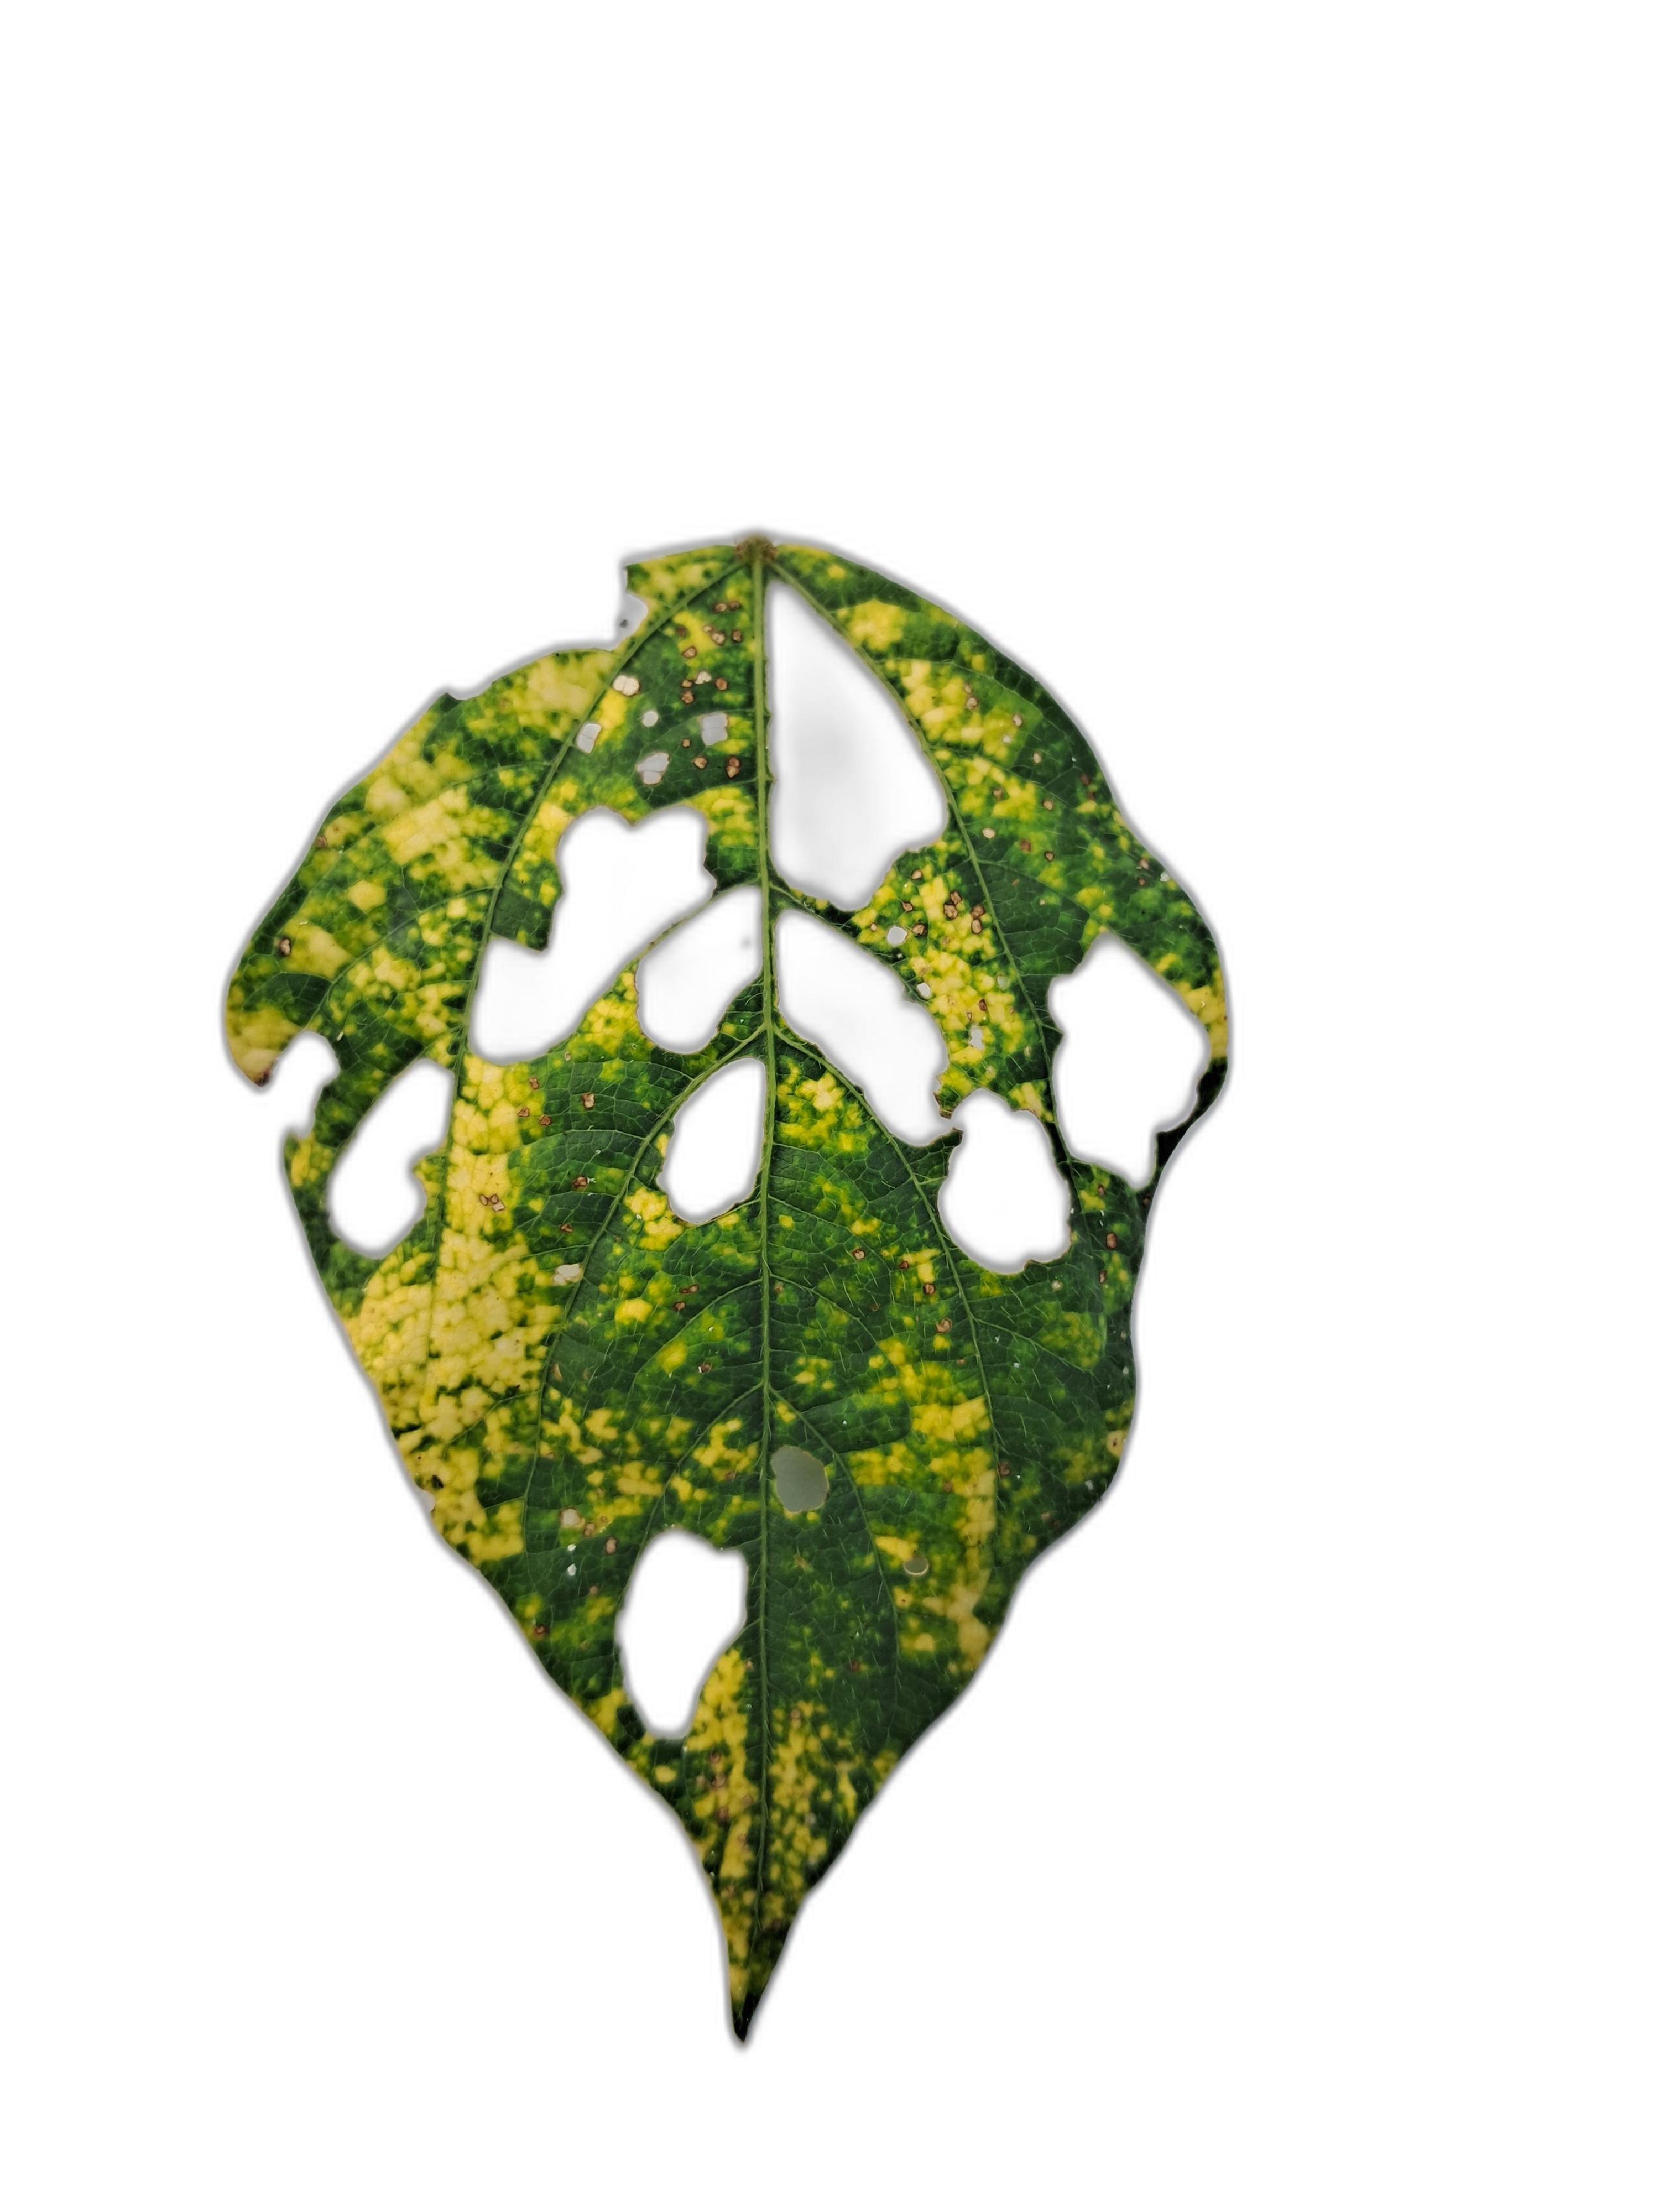
Label: Yellow Mosaic